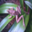
Label: frog